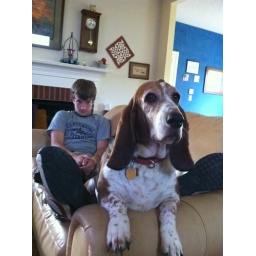
My boy in shock at the dog jumping on the couch to talk to me.